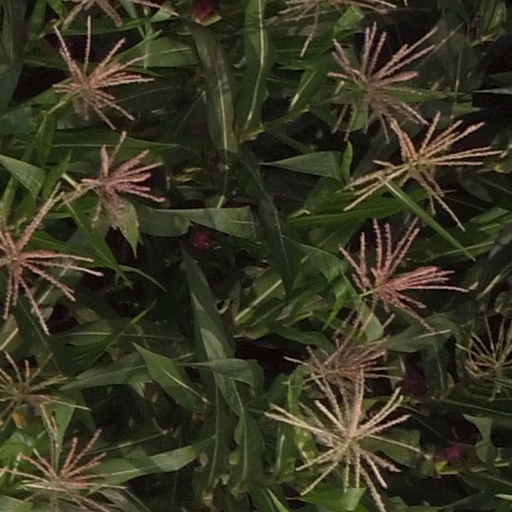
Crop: maize; corn